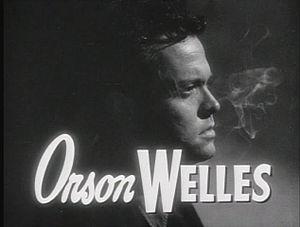
La Dame de Shanghai est un thriller américain d'Orson Welles, sorti en 1947.